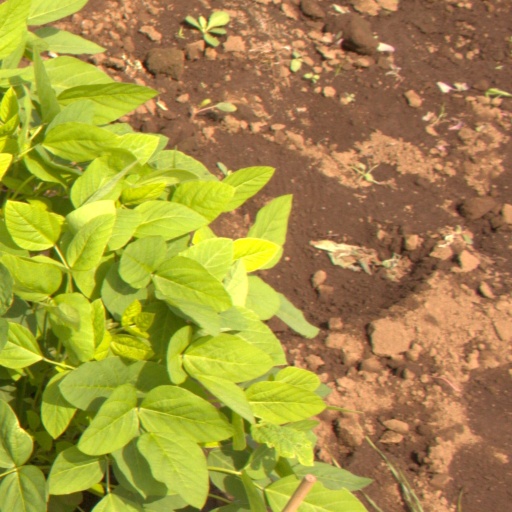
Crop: soybean